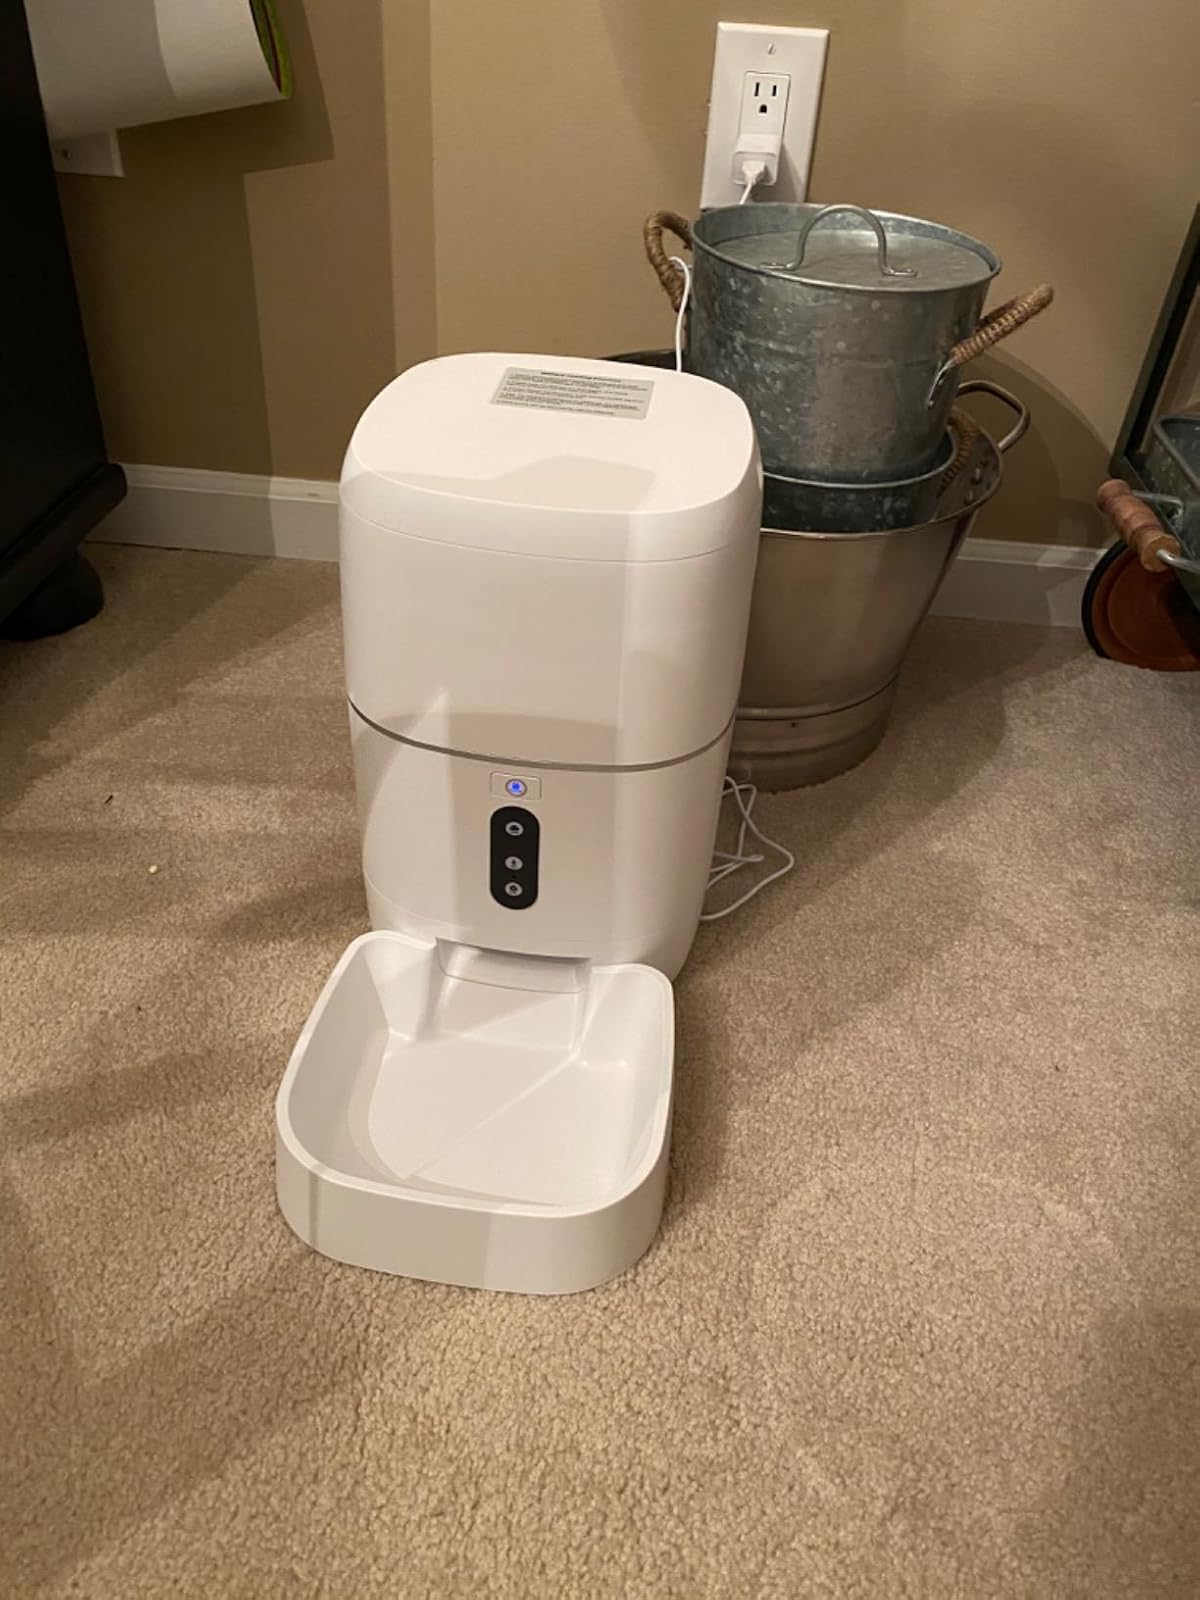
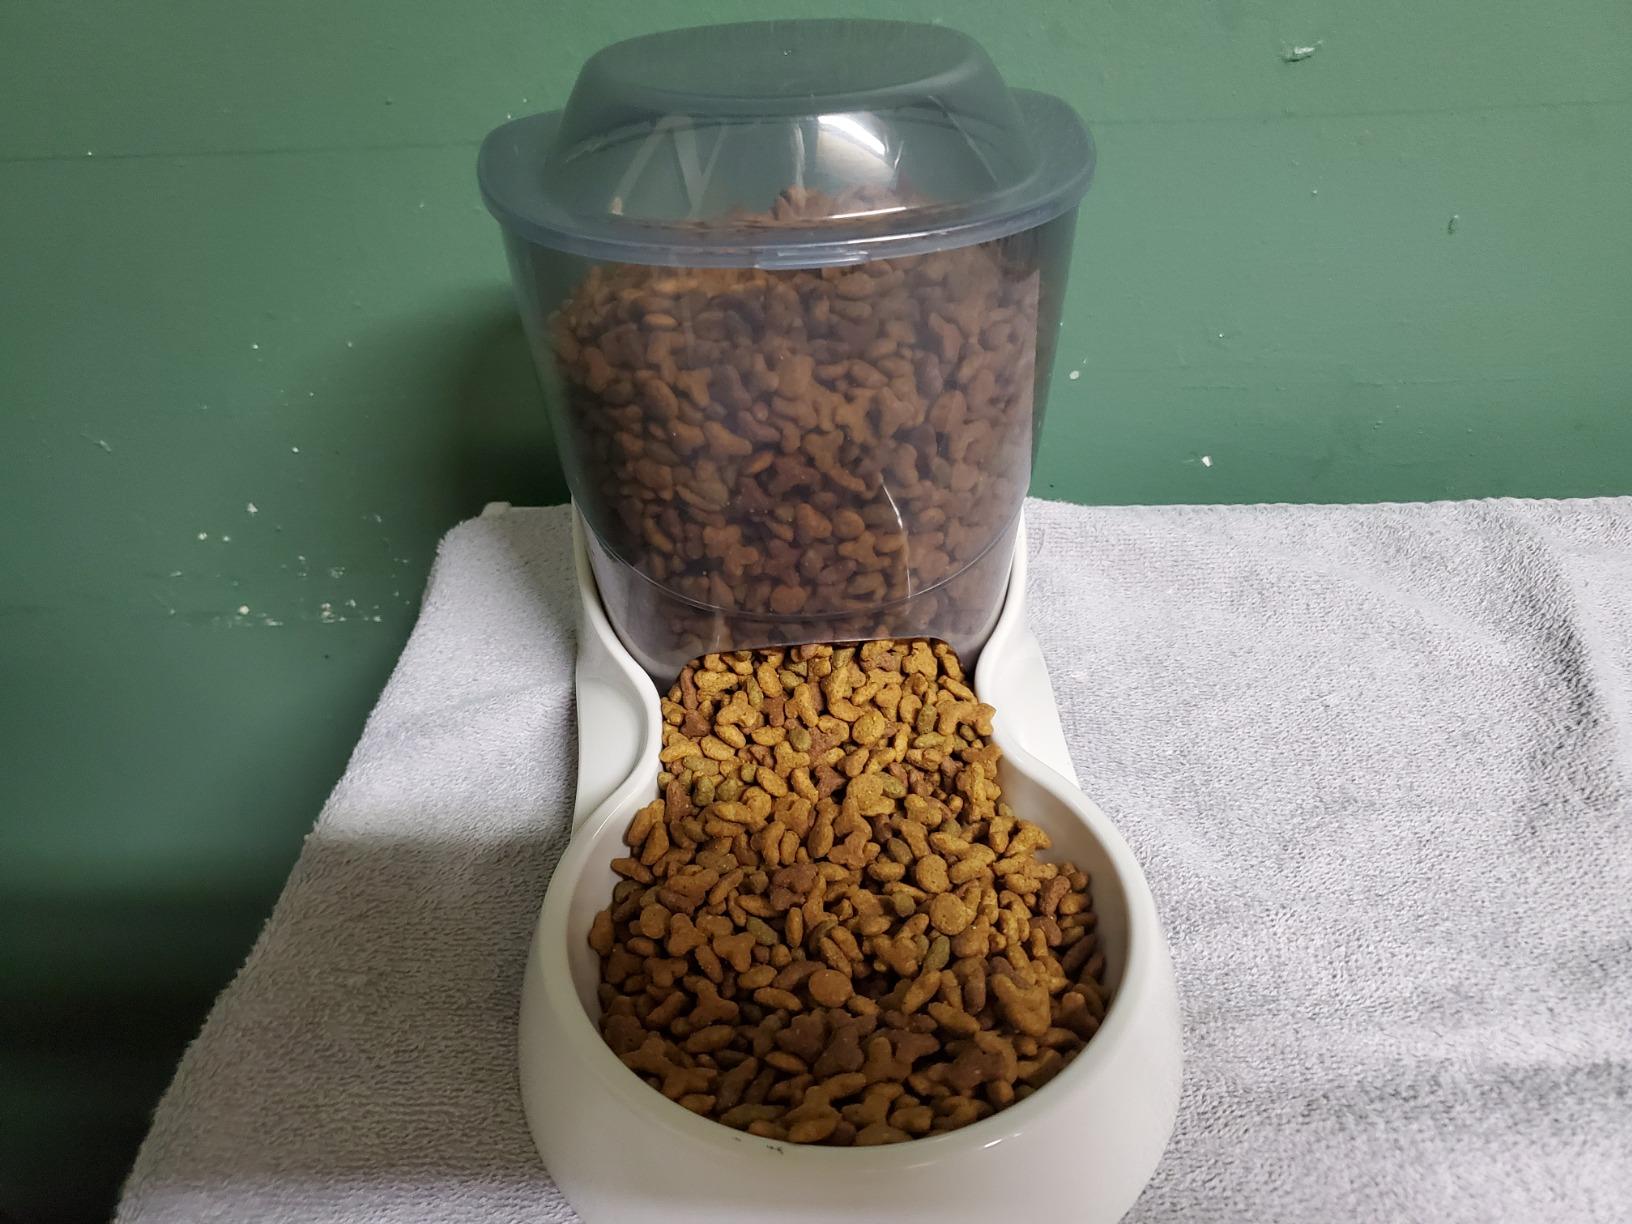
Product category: items_feeder
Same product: no